Shepherd Building Group

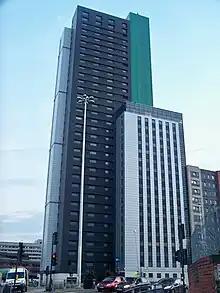
Sky Plaza

The Portakabin division was consistently profitable. By 2015 the others were not, and directors chose to sell or close them.